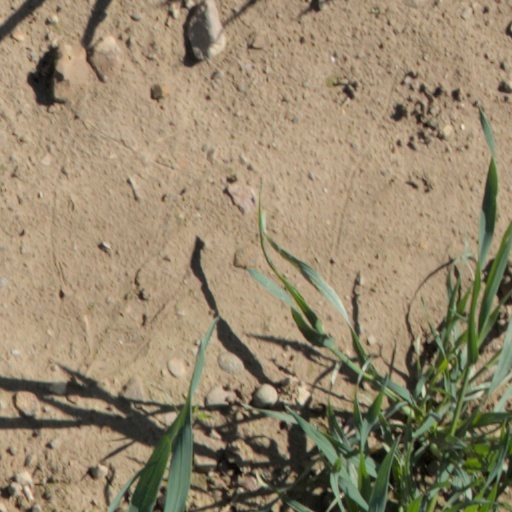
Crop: wheat